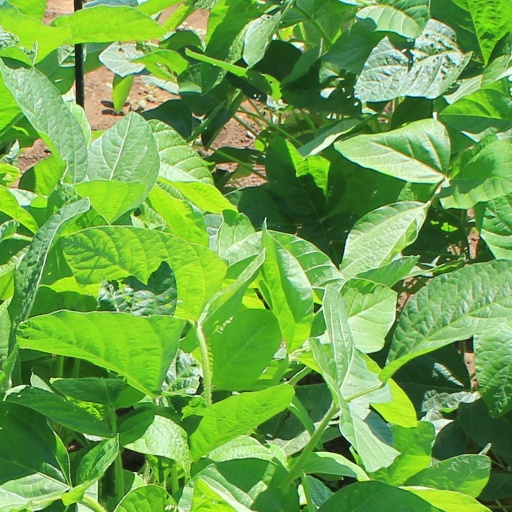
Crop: soybean